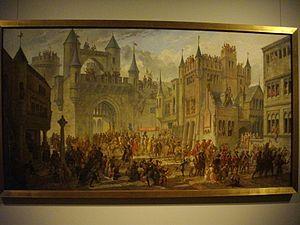
Fin de la république messine Entrée à Metz du roi de France Henri II, Auguste Migette, 1864, conservé aux musées de la Cour d'Or à Metz (Moselle, France).